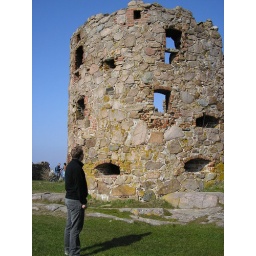
Anders standing by one of the towers of Hammershus